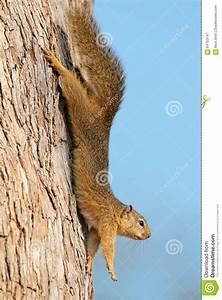
Label: scoiattolo